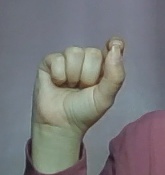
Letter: fa